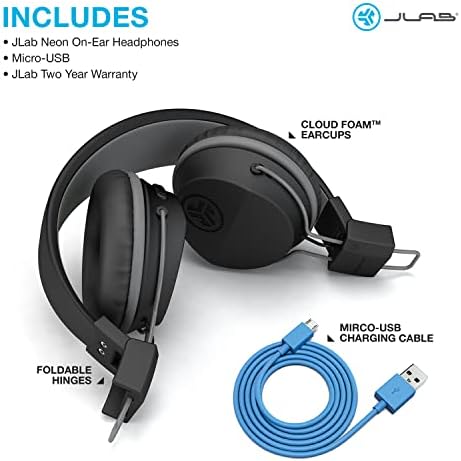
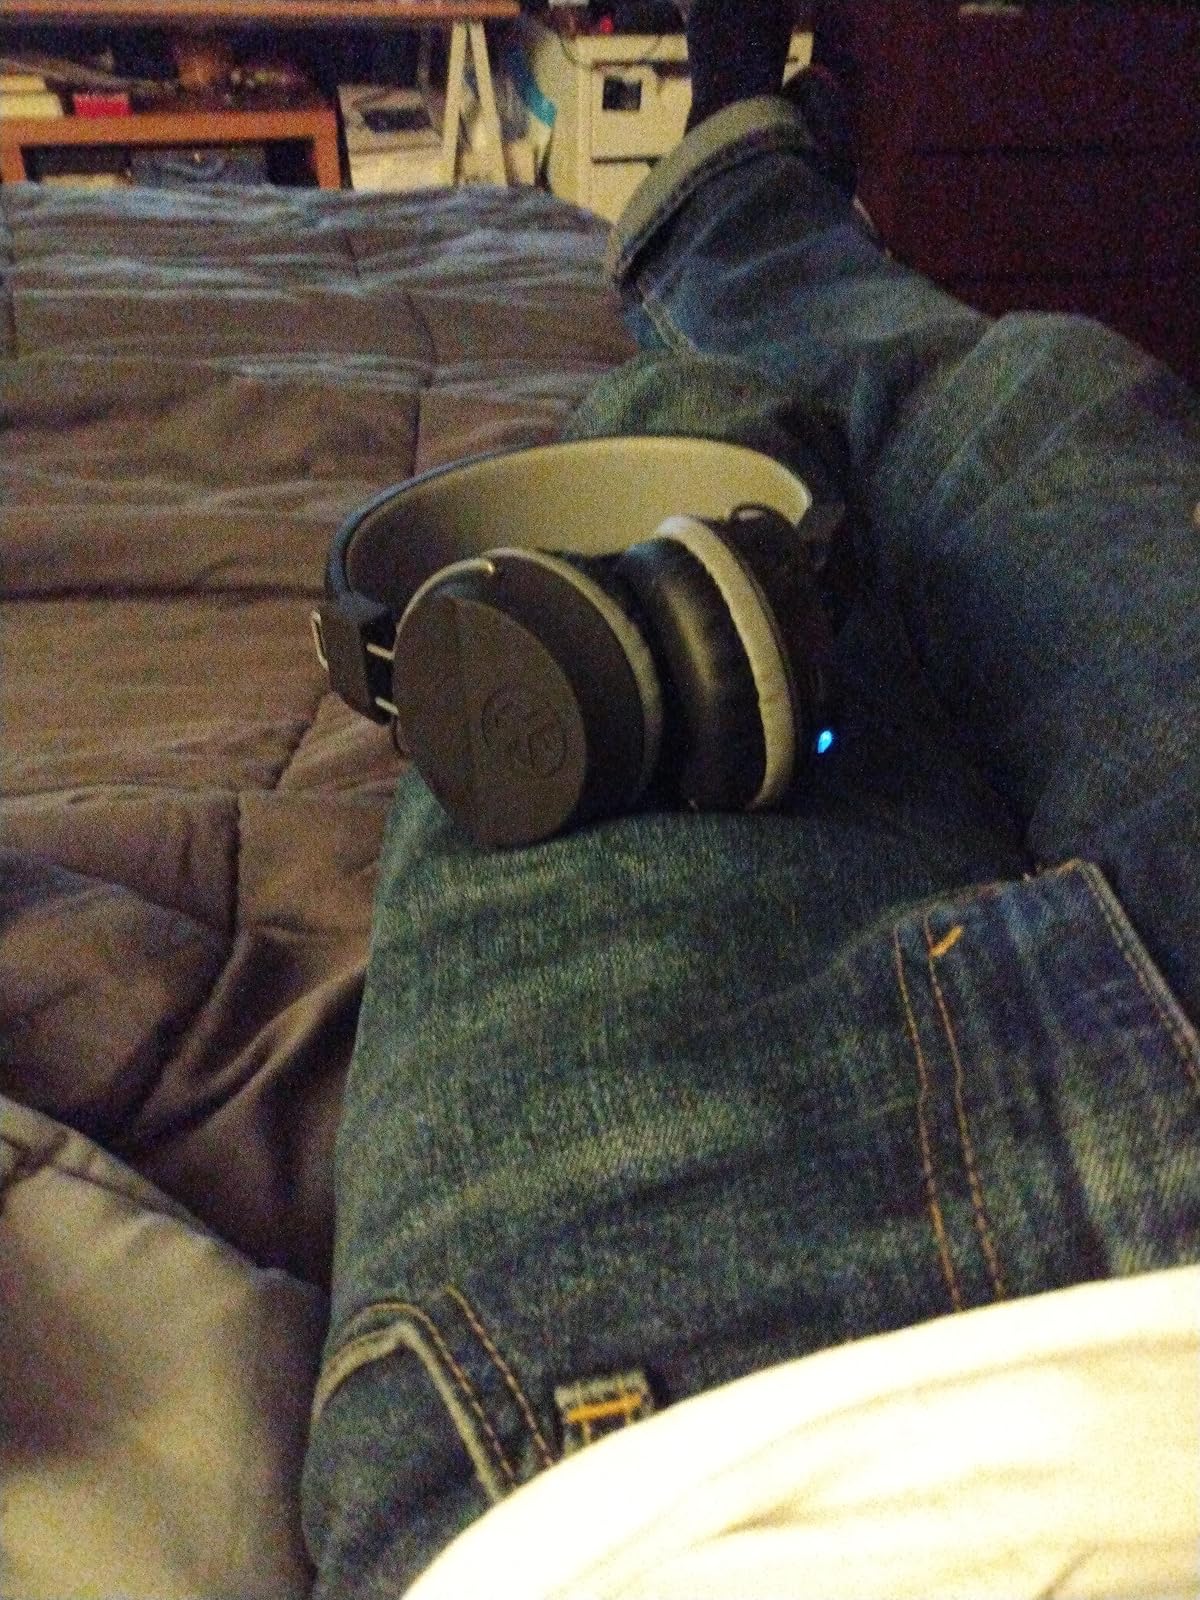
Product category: headphones
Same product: yes